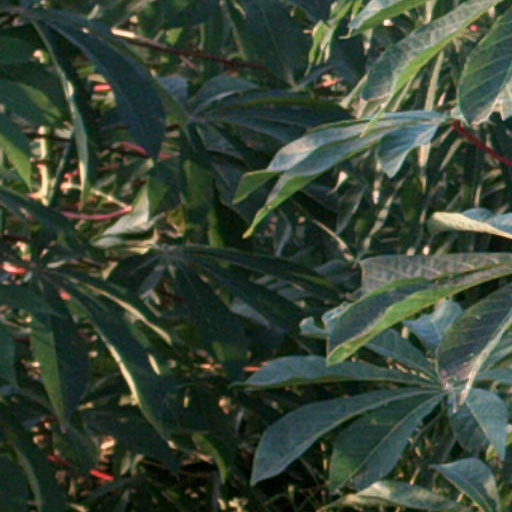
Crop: cassava